Carpet court

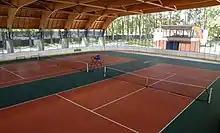
A carpet court in Kraków, Poland

A carpet court is a type of tennis court. The International Tennis Federation describes the surface as a "textile or polymeric material supplied in rolls or sheets of finished product". It is one of the fastest court types, second only to grass courts. The use of carpet courts in ATP Tour competitions ended in 2009. In women's tennis, no WTA Tour tournaments have used carpet courts since the last edition of the Tournoi de Québec in 2018.